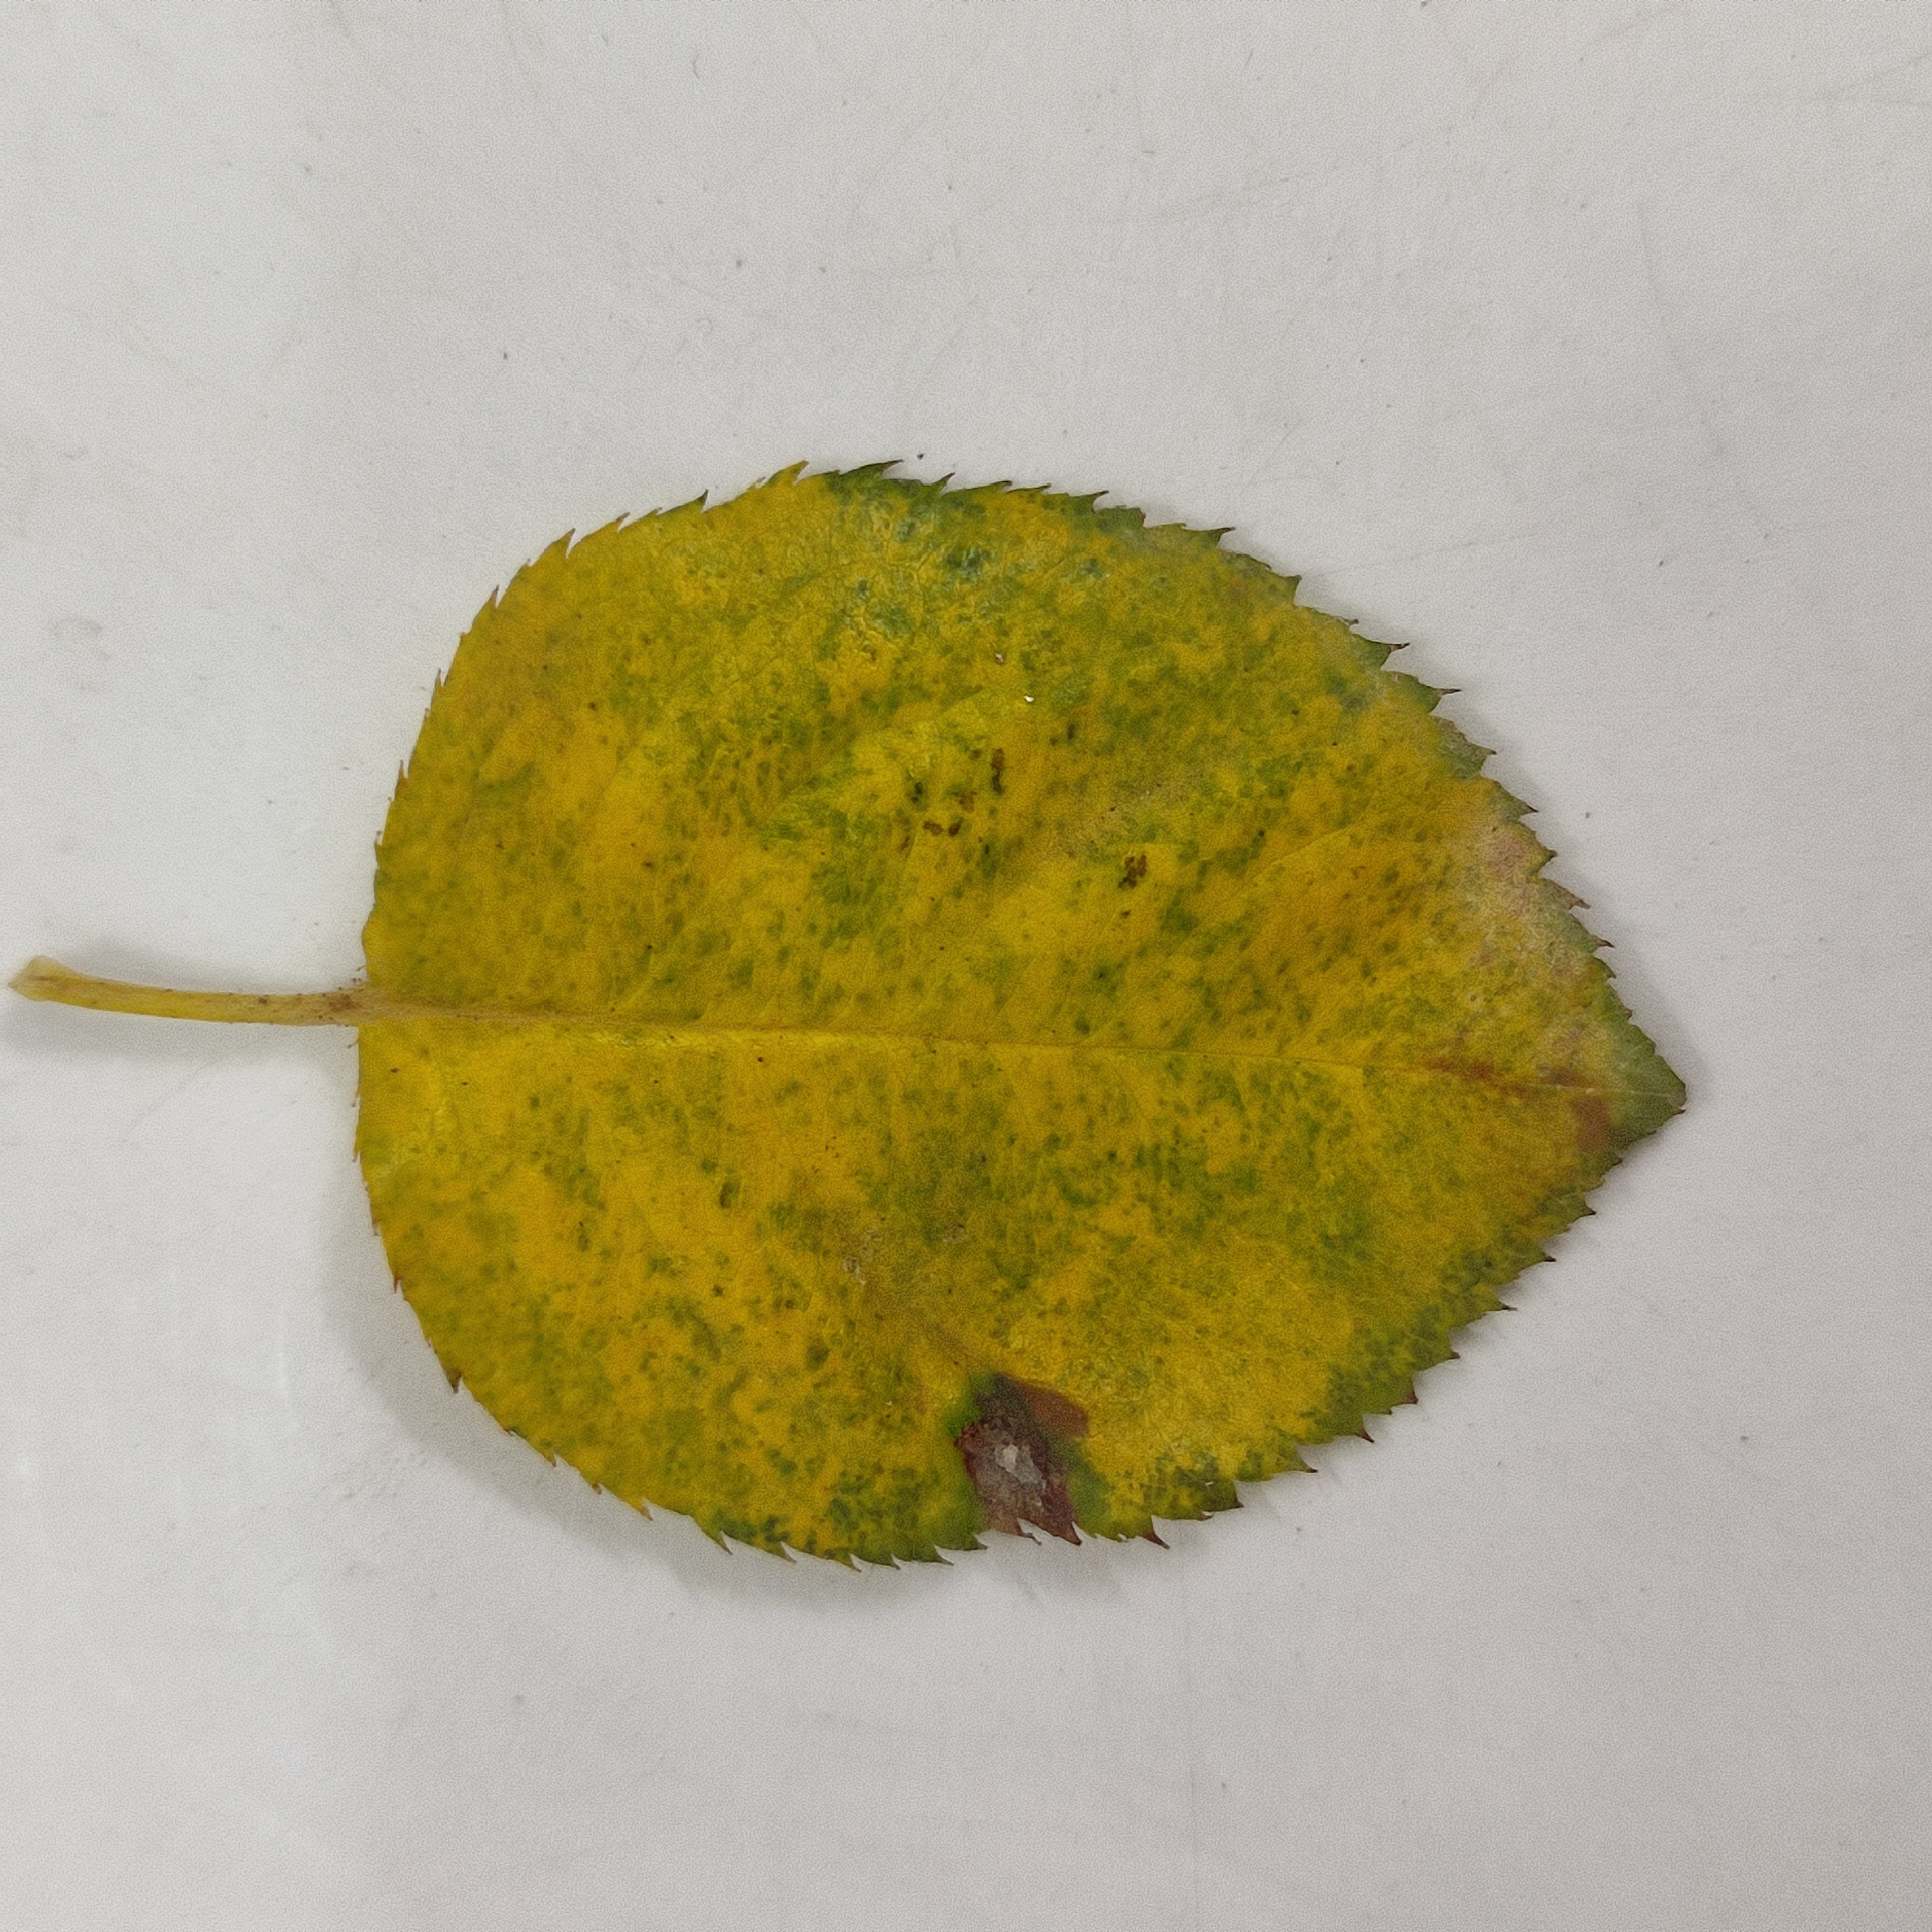
Label: Yellow Mosaic Virus